Chambertin

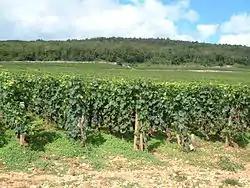
The Chambertin vineyard.

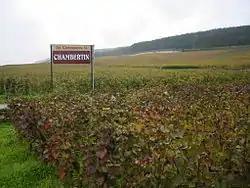
Sign announcing the beginning of the Chambertin vineyard.

Chambertin is an "Appellation d'origine contrôlée" (AOC) and Grand Cru vineyard for red wine in the Côte de Nuits subregion of Burgundy, with Pinot noir as the main grape variety. Chambertin is located within the commune of Gevrey-Chambertin, and it is situated approximately in the centre of a group of nine Grand Cru vineyards all having "Chambertin" as part of their name. The other eight vineyards, which all are separate AOCs, have hyphenated names where Chambertin appears with a prefix, such as Chapelle-Chambertin. Chambertin itself is situated above (to the west of) the Route des Grands Crus. It borders on Chambertin-Clos de Bèze in the north, Griotte-Chambertin and Charmes-Chambertin in the east (across the road) and the Latricières-Chambertin in the south. The AOC was created in 1937.